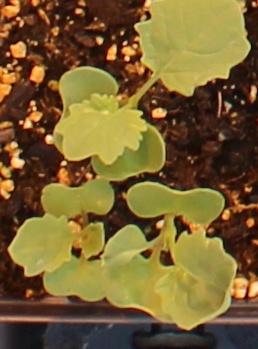
Label: Canola